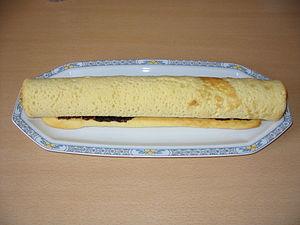
Biscuit roulé. Recette du gâteau roulé.